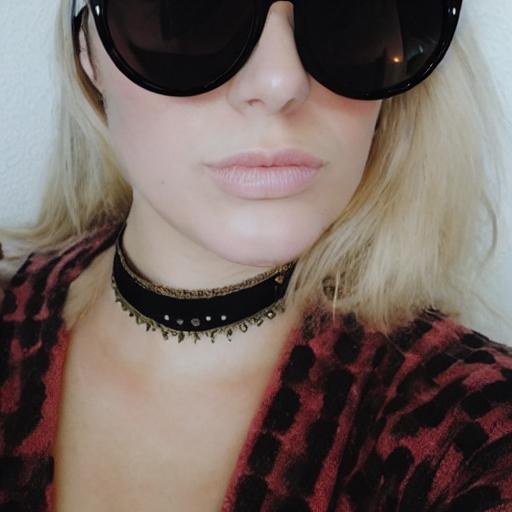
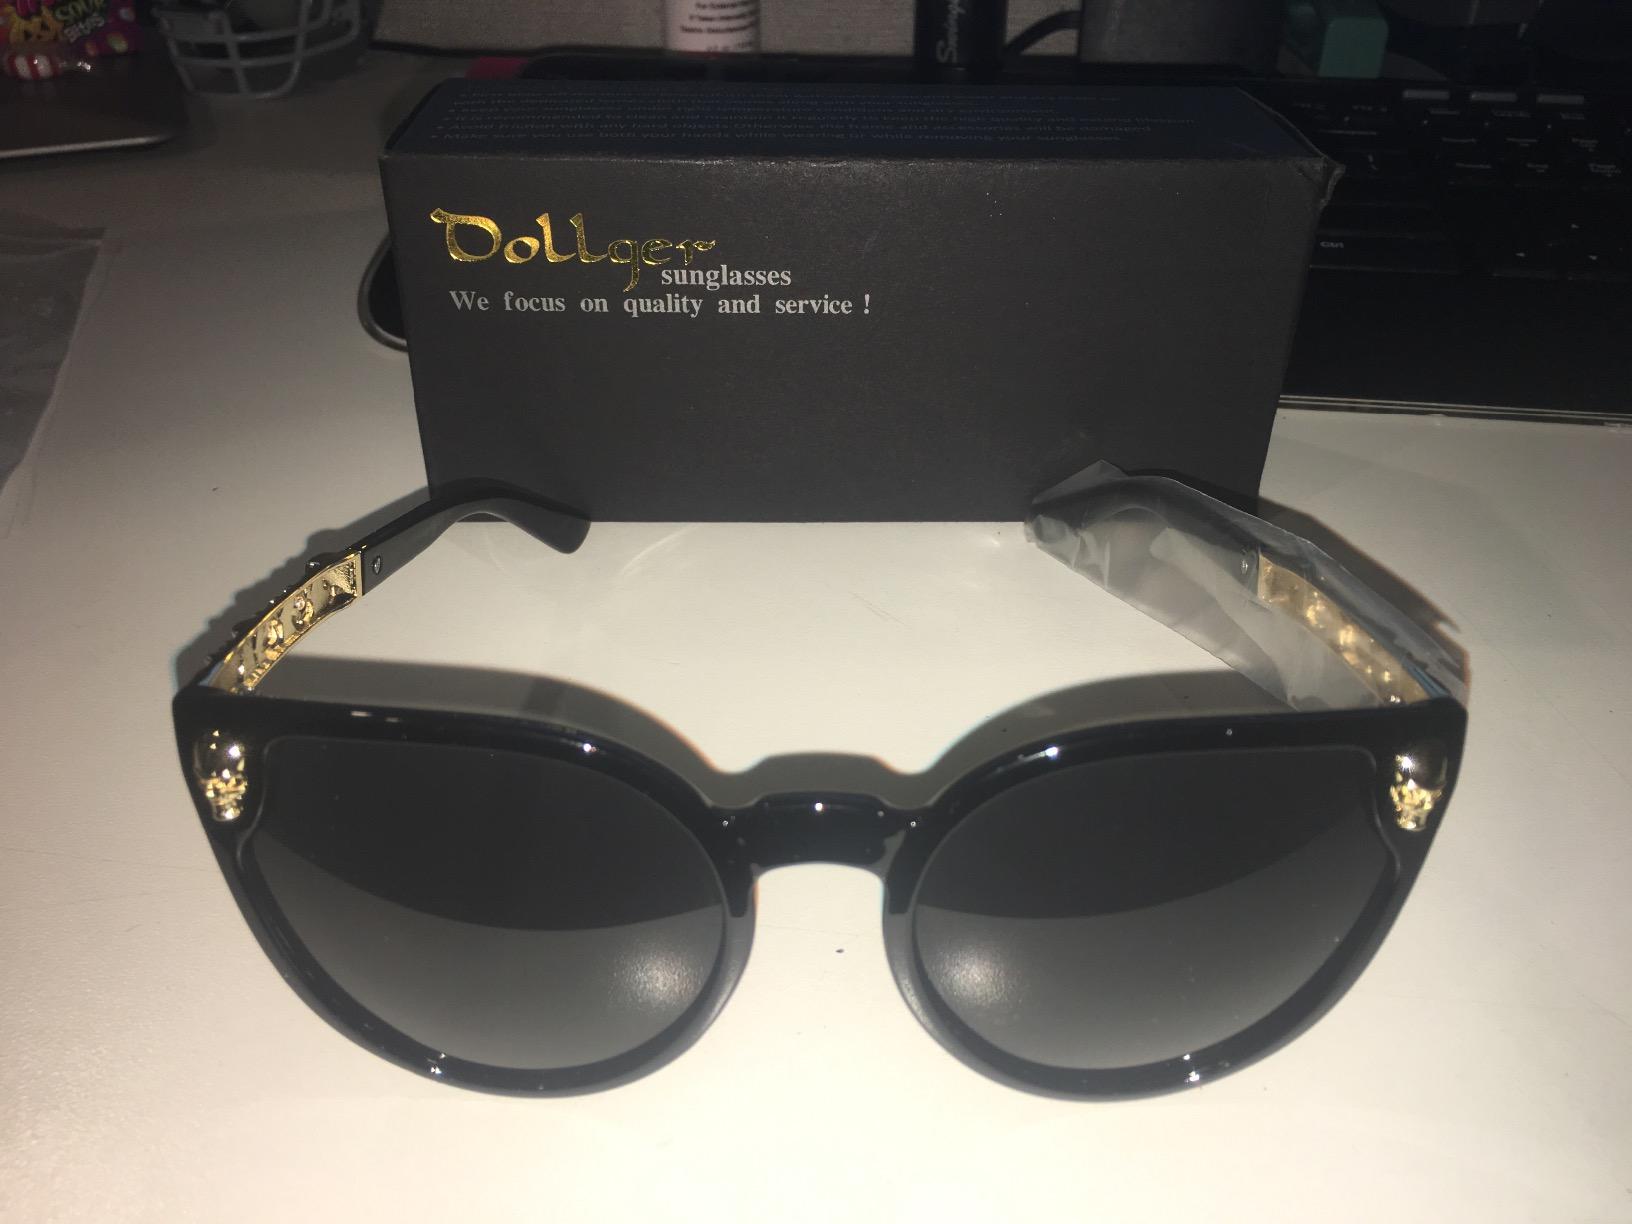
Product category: accessories_sunglasses
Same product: no